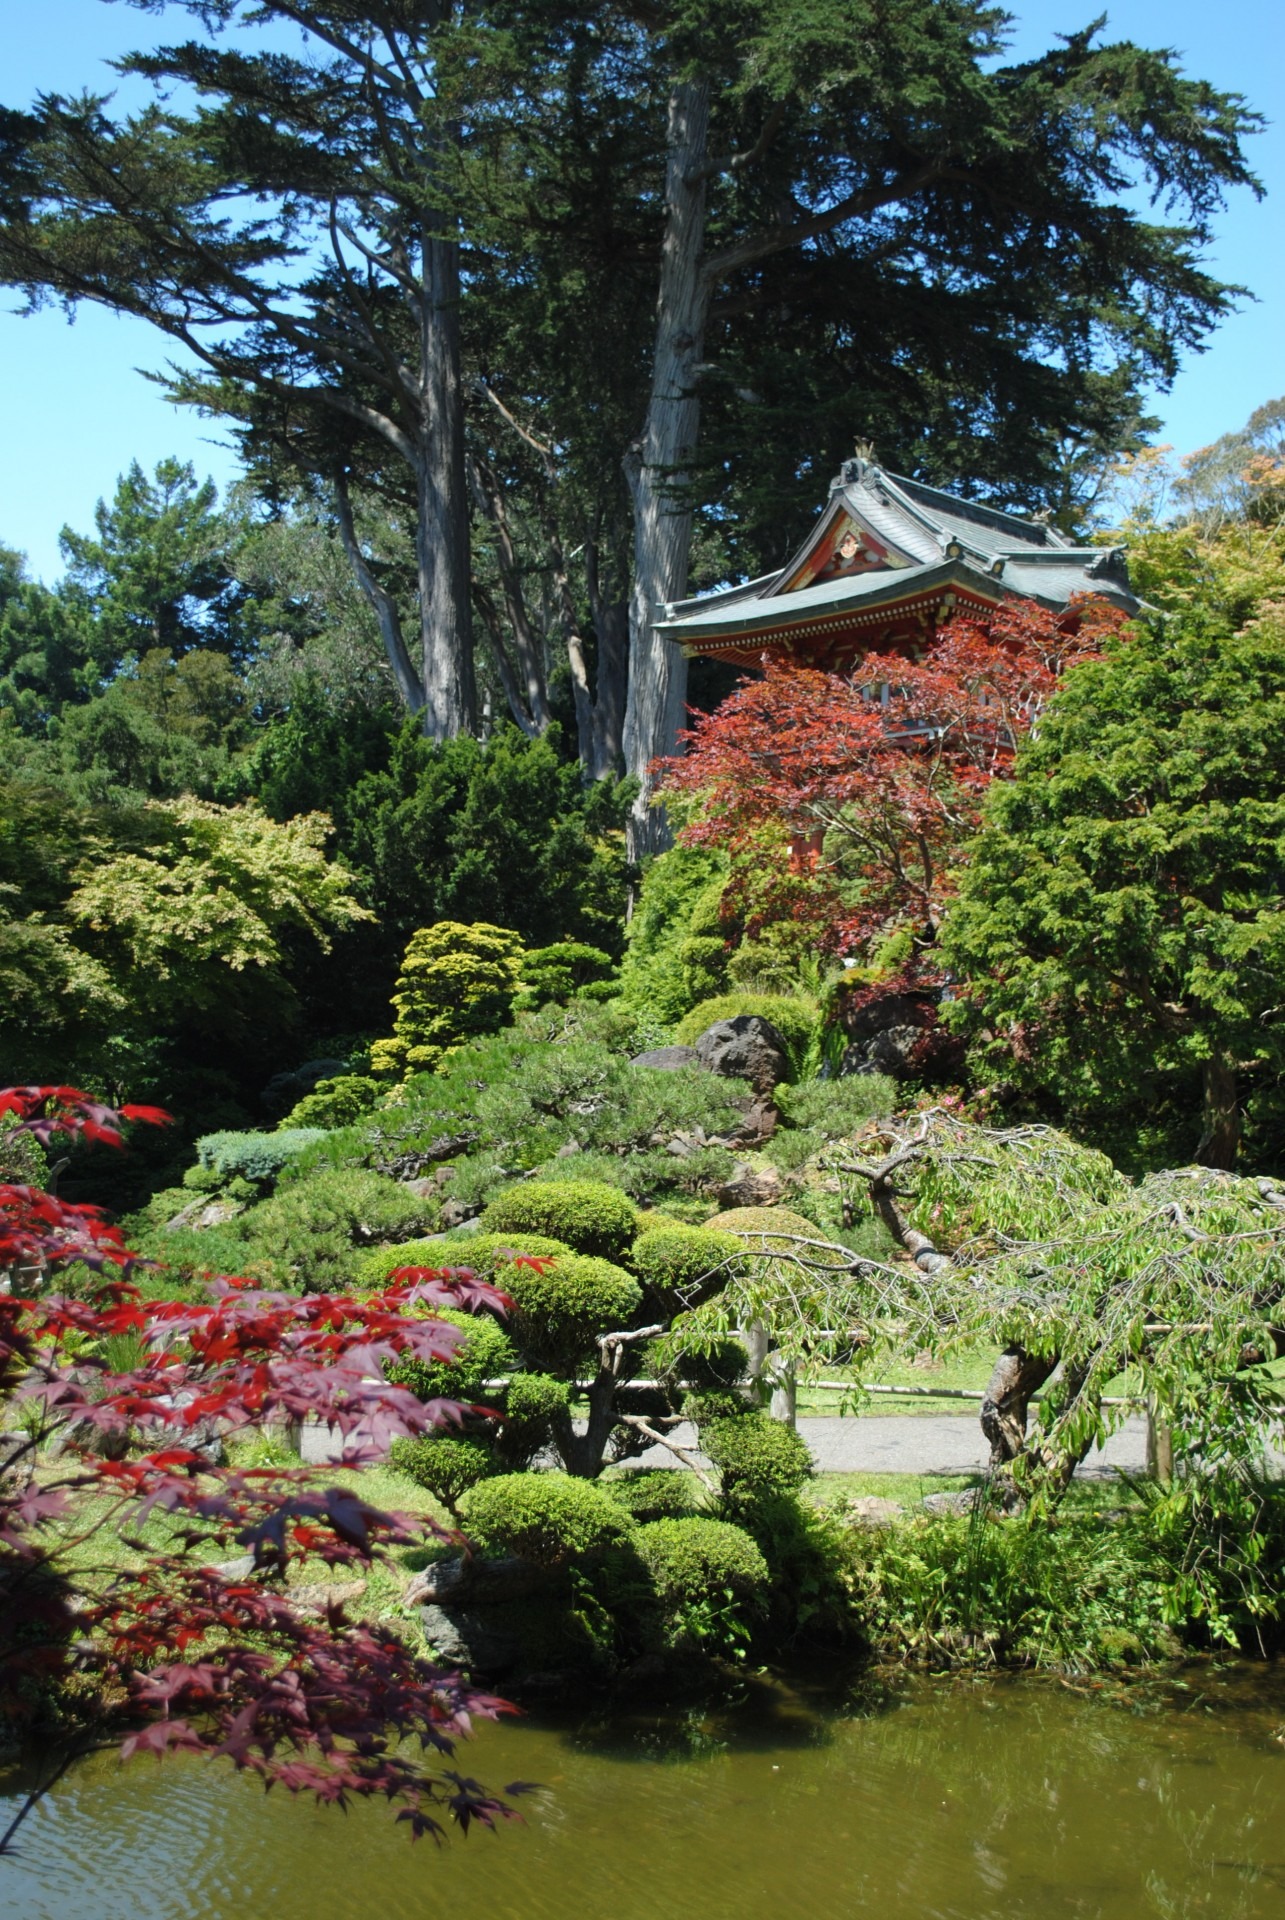
tree, plant, lawn, leaf, flower, san francisco, pond, green, backyard, botany, garden, flora, japanese garden, trees, japanese, shrub, botanical garden, estate, woodland, yard, woody plant